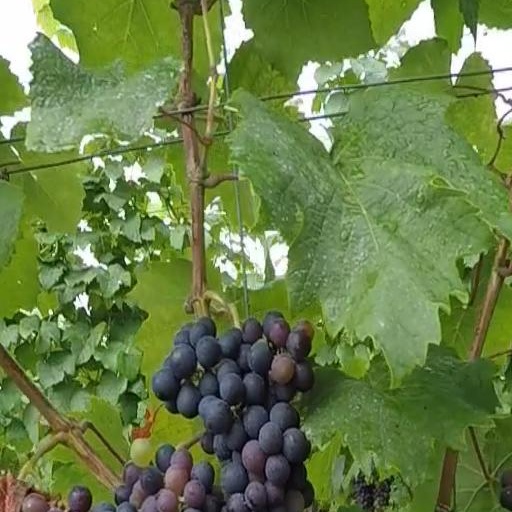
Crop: grape